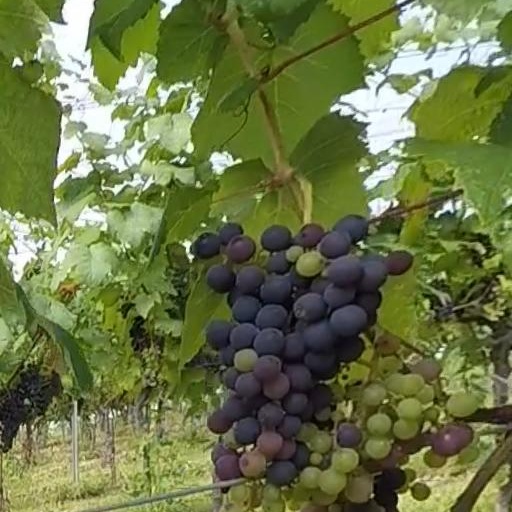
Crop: grape